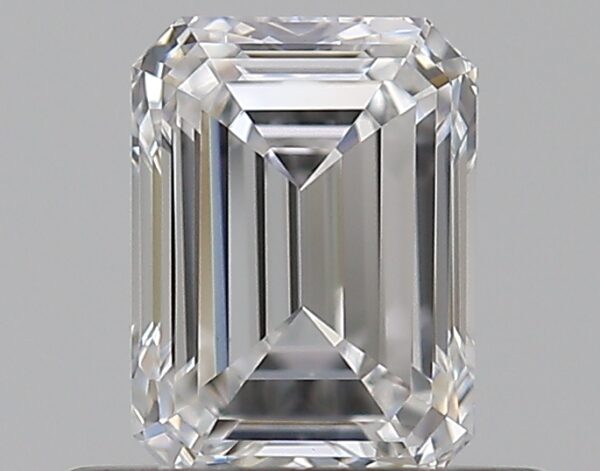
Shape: emerald
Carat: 0.51
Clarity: VVS2
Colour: D
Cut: EX
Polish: EX
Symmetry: VG
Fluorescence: F
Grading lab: GIA
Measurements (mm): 5.18 x 3.82 x 2.59